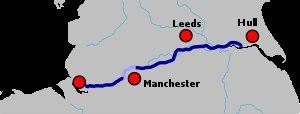
L’autoroute britannique M62 est une autoroute ouest-est qui traverse les Pennines dans le Nord de l'Angleterre, reliant les villes de Liverpool et Kingston-upon-Hull via Manchester et Leeds. La route fait partie des routes européennes E20 et E22. Elle mesure 172 km de long. Sur 11 km elle recoupe la M60 aux alentours de Manchester. Le premier projet de construction de la M62 fut présenté dans les années 1930, et fut d'abord conçu comme celui de deux routes séparées. L'autoroute fut construite par étapes entre 1971 et 1976 ; les travaux commencèrent à Pole Moor et s'achevèrent à Tarbock dans la périphérie de Liverpool. La M62 comprit la terminaison nord de la Stretford-Eccles bypass, route construite entre 1957 et 1960. En prenant en compte l'inflation en 2007, la construction a coûté approximativement 765 millions £. L'autoroute est relativement chargée, avec un trafic quotidien moyen de 100 000 voitures dans le Yorkshire ; certains points du parcours sont sujets aux embouteillages, en particulier entre Leeds et Huddersfield dans le West Yorkshire.